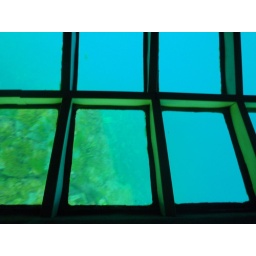
Pictures from the glass bottom boat showing the sheer drops in the lake